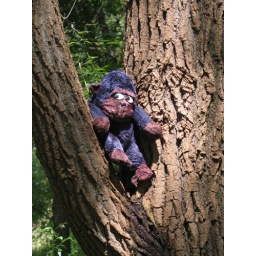
monkey in tree